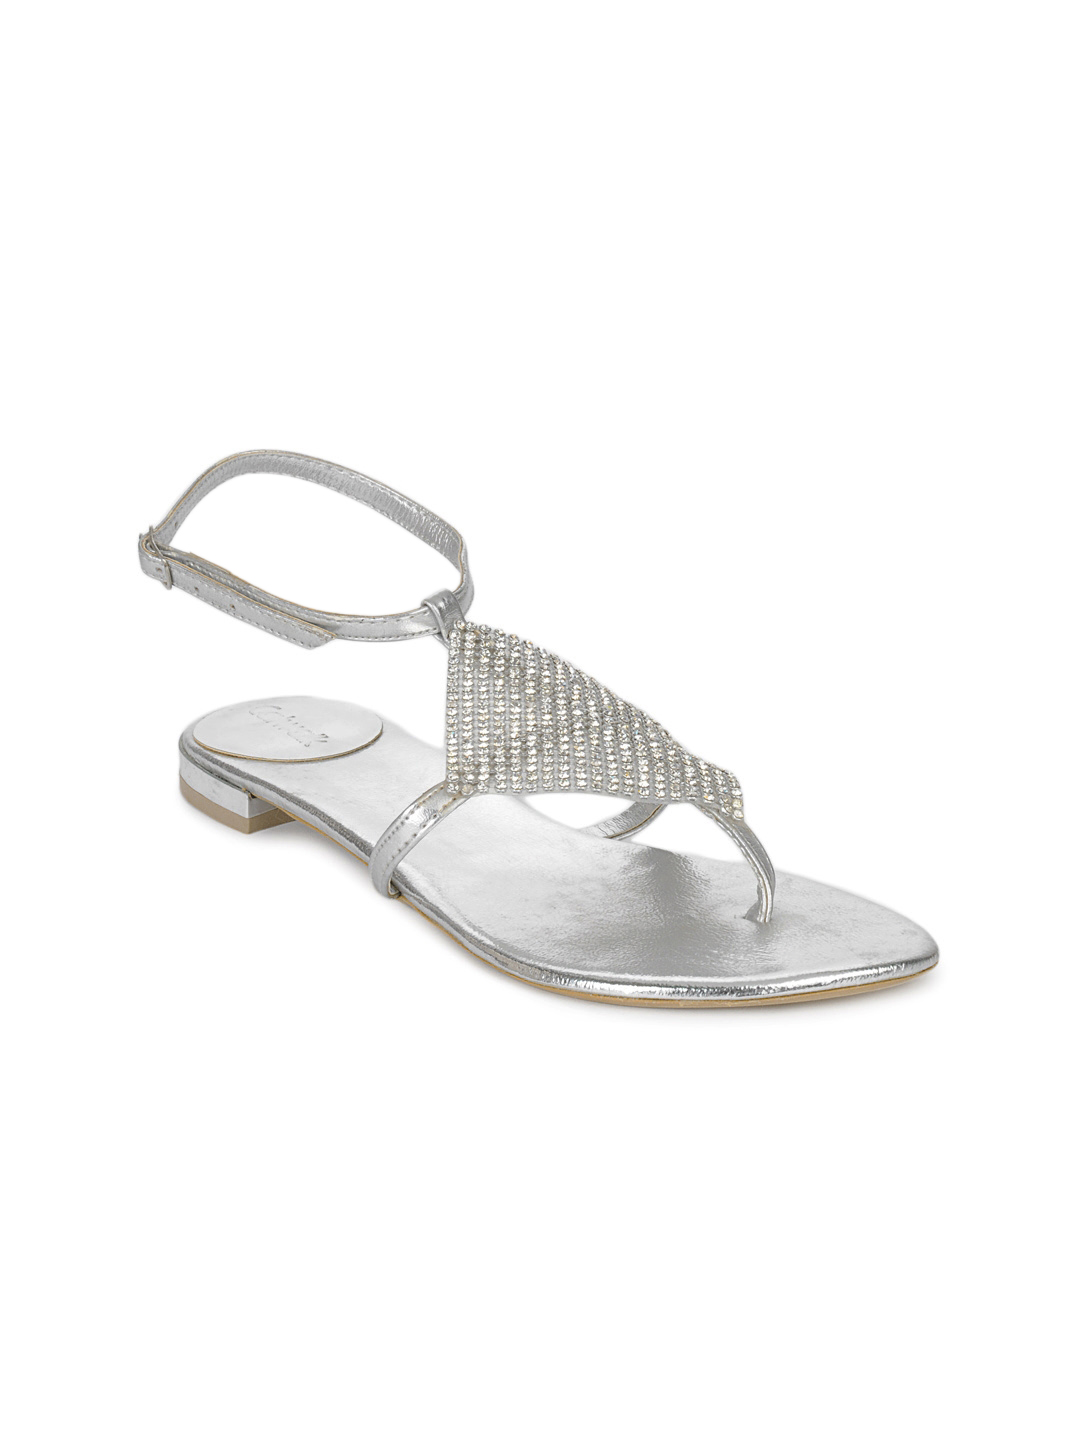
Catwalk Women Silver Flats
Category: Footwear / Shoes / Heels
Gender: Women
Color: Silver
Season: Winter 2012
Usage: Casual